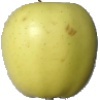
Label: Apple Golden 2